HM Revenue and Customs

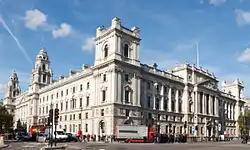
Headquarters are at 100 Parliament Street, Westminster

The old Inland Revenue and Customs & Excise departments had very different historical bases, internal cultures and legal powers. The merger was described by the "Financial Times" on 9 July 2004, as "mating the C&E terrier with the IR retriever". For an interim period officers of HMRC are empowered to use existing Inland Revenue powers in relation to matters within the remit of the old Inland Revenue (such as income tax, stamp duty and tax credits) and existing Customs powers in relation to matters within the remit of the old Customs & Excise (such as value added tax and excise duties). However, a major review of the powers required by HMRC was announced at the time of the 2004 pre-budget report on 9 December 2004, covering the suitability of existing powers, new powers that might be required, and consolidating the existing compliance regimes for surcharges, interest, penalties and appeal, which may lead to a single, consolidated enforcement regime for all UK taxes, and a consultation document was published after the 2005 budget on 24 March 2005. Legislation to introduce new information and inspection powers was included in the Finance Act 2008 (Schedule 36). The new consolidated penalty regime was introduced via the Finance Act 2007 (Schedule 24).